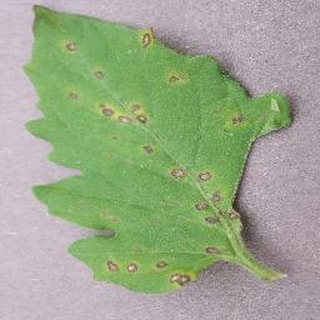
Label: tomato_septoria_leaf_spot